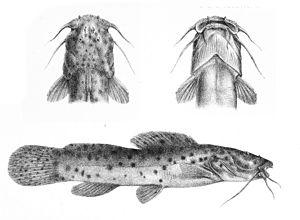
Notoglanidium est un genre de poissons-chats de la famille des Claroteidae.